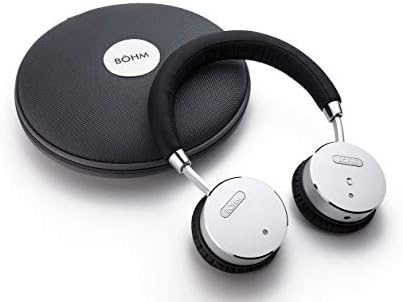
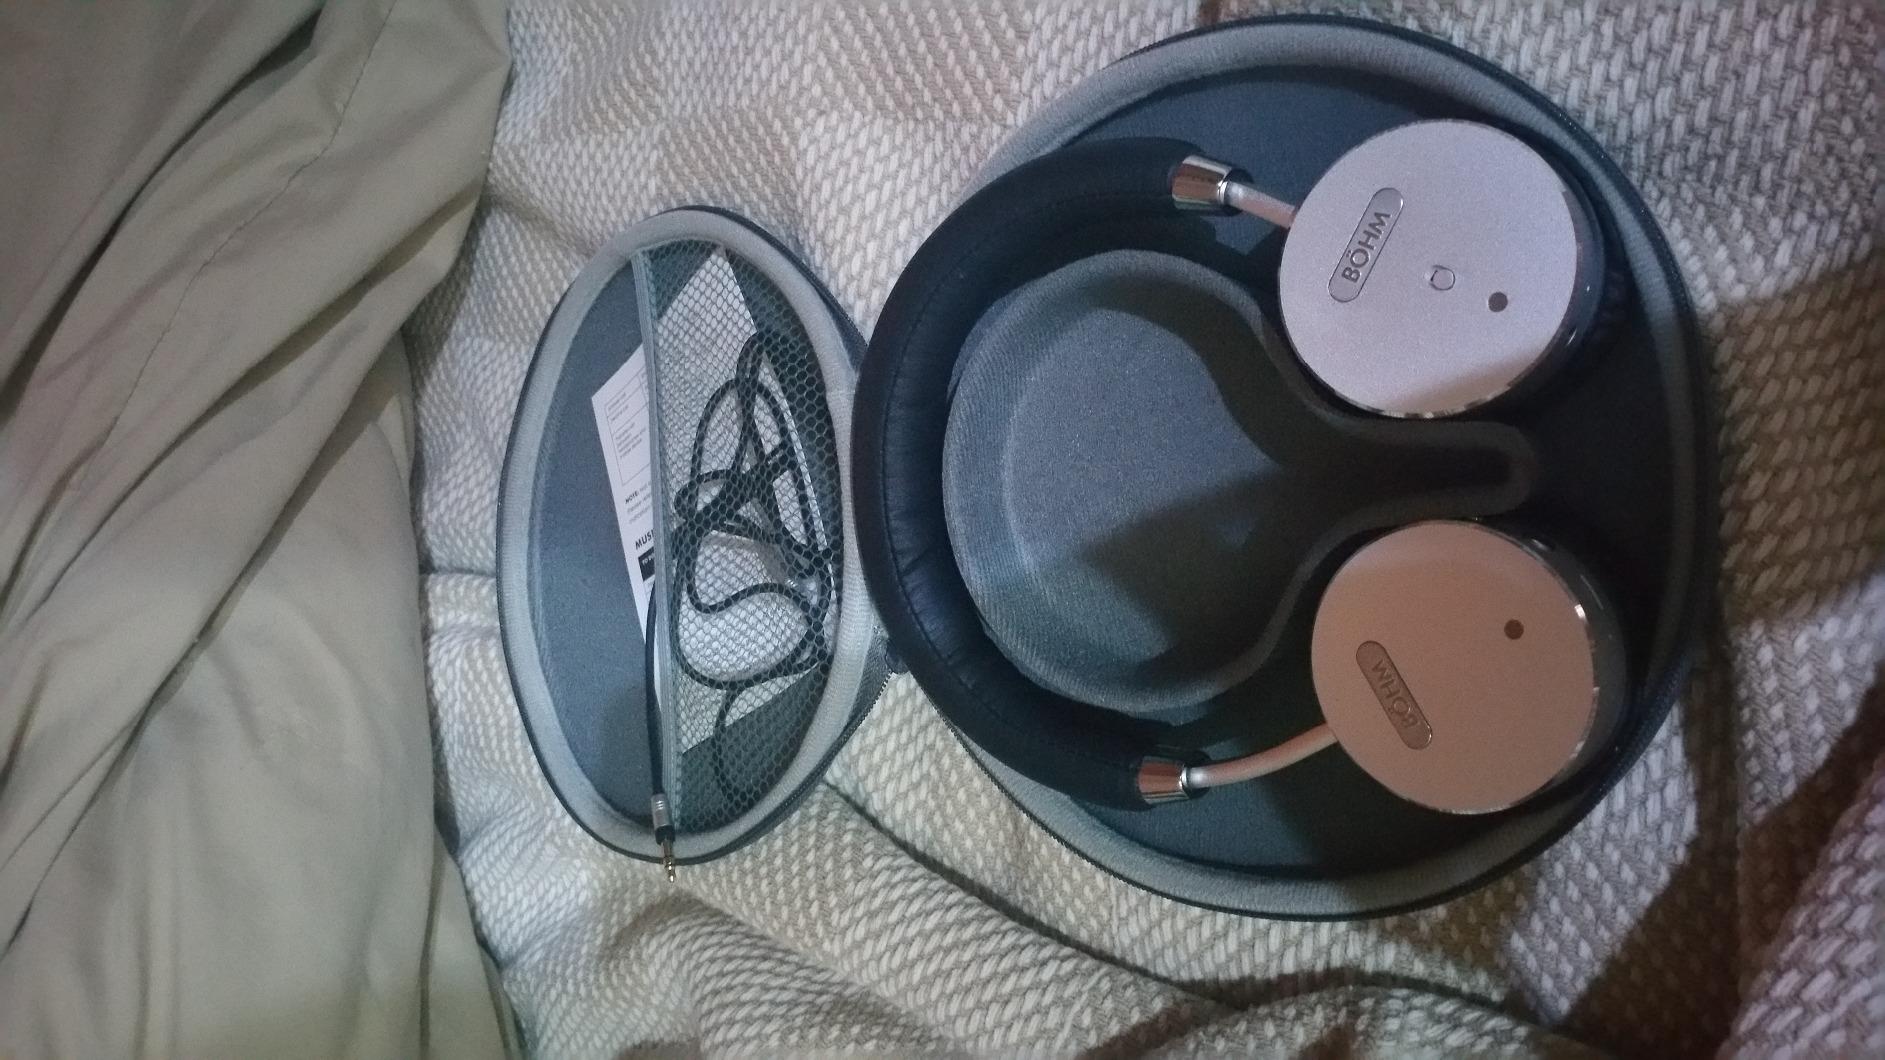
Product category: headphones
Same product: yes